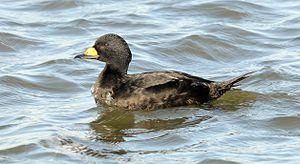
Cette liste des oiseaux au Canada provient de Bird Checklists of the World en date du mois de juillet 2018.
La Macreuse à bec jaune est une espèce d'oiseaux de la famille des Anatidae, qui fut longtemps considérée comme une sous-espèce américaine de la macreuse noire et elle en porte encore l'appellation dans la bouche de nombreux francophones du continent américain, même si la CINFO lui a attribué un autre nom normalisé.
Cette liste de la faune française regroupe les espèces de Galloanserae peuplant la France métropolitaine.